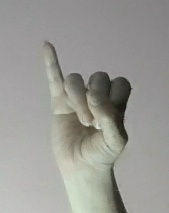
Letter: meem